Kean University

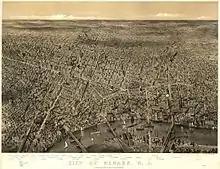
Newark, New Jersey was a growing, increasingly diverse metropolis in the late 19th century, largely due to the arrival of European immigrants

Kean University was founded in April 1855 in Newark, New Jersey as the Newark Normal School, a Saturday morning school initially established for the exclusive purpose of being a teacher-education college for the educators of the city of Newark. The university was founded by Stephen Congar, Newark's Superintendent of Schools, who founded the Newark Normal School with the goal of ensuring the continued improvement of the city's schools through quality teaching. The academy was designed to improve the skills of teachers whom Congar correctly viewed as lacking in formal training. Newark Normal School was the first Normal School created in New Jersey, and one of the earliest in the nation, with an inaugural class of 85 students, mostly women and primarily Newark High School alumni.